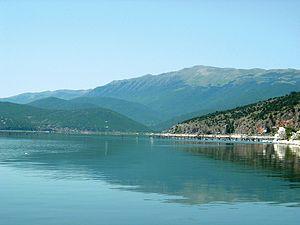
La géographie de la République de Macédoine du Nord est caractéristique de celle de la péninsule balkanique par l'emprise des massifs montagneux qui s'étendent sur le pays et les multiples climats qui s'y croisent. Classée parmi les plus petits États européens, la Macédoine du Nord connaît en effet aussi bien le climat de montagne que le climat méditerranéen, et elle reçoit autant l'influence de la mer Égée que celle de l'Adriatique ou de la mer Noire.